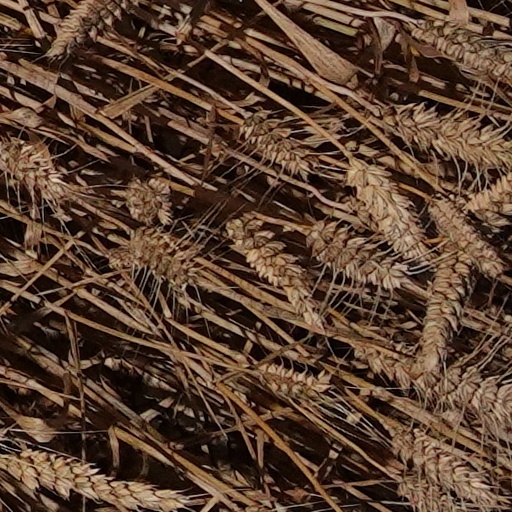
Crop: wheat